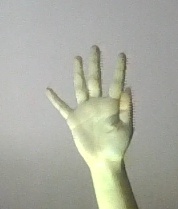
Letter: sheen